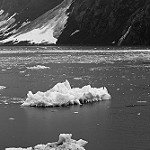
Label: B & W